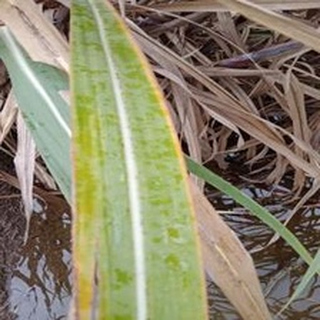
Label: sugarcane_yellow_leaf_disease